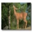
Label: deer